McKinley County Courthouse

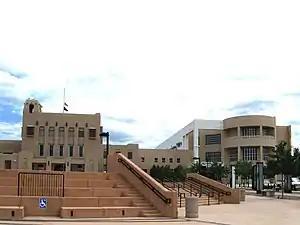

The McKinley County Courthouse in Gallup, New Mexico, was built in 1938–39. It was listed on the National Register of Historic Places in 1989.